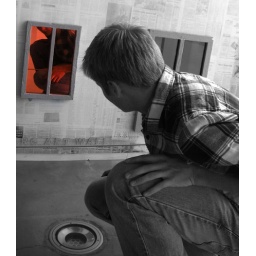
matt in orange glass